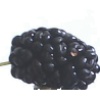
Label: Mulberry 1